Alfred Young Nutt

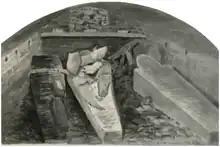
1888 sketch by Nutt of the vault under the choir, St George's Chapel, Windsor Castle showing coffins of King Henry VIII (centre, damaged), Queen Jane (right), King Charles I with a child of Queen Anne (left)

Given his junior status in the Office, much of Nutt's early work is not clearly attributable to him, but one early identifiable work was a detailed scaled drawing of the Royal Vault in St George's Chapel in preparation for major refurbishment work to be carried out by Sir George Gilbert Scott carried out between 1870 and 1871.